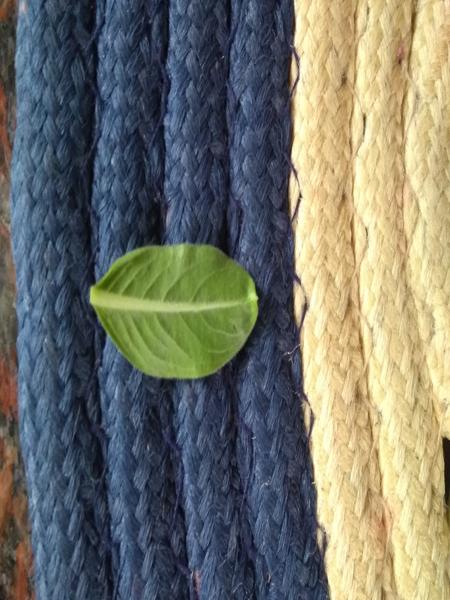
Plant: Catharanthus